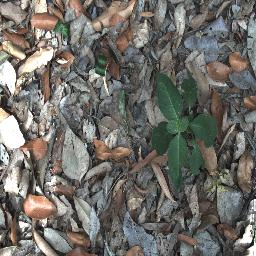
Label: negative